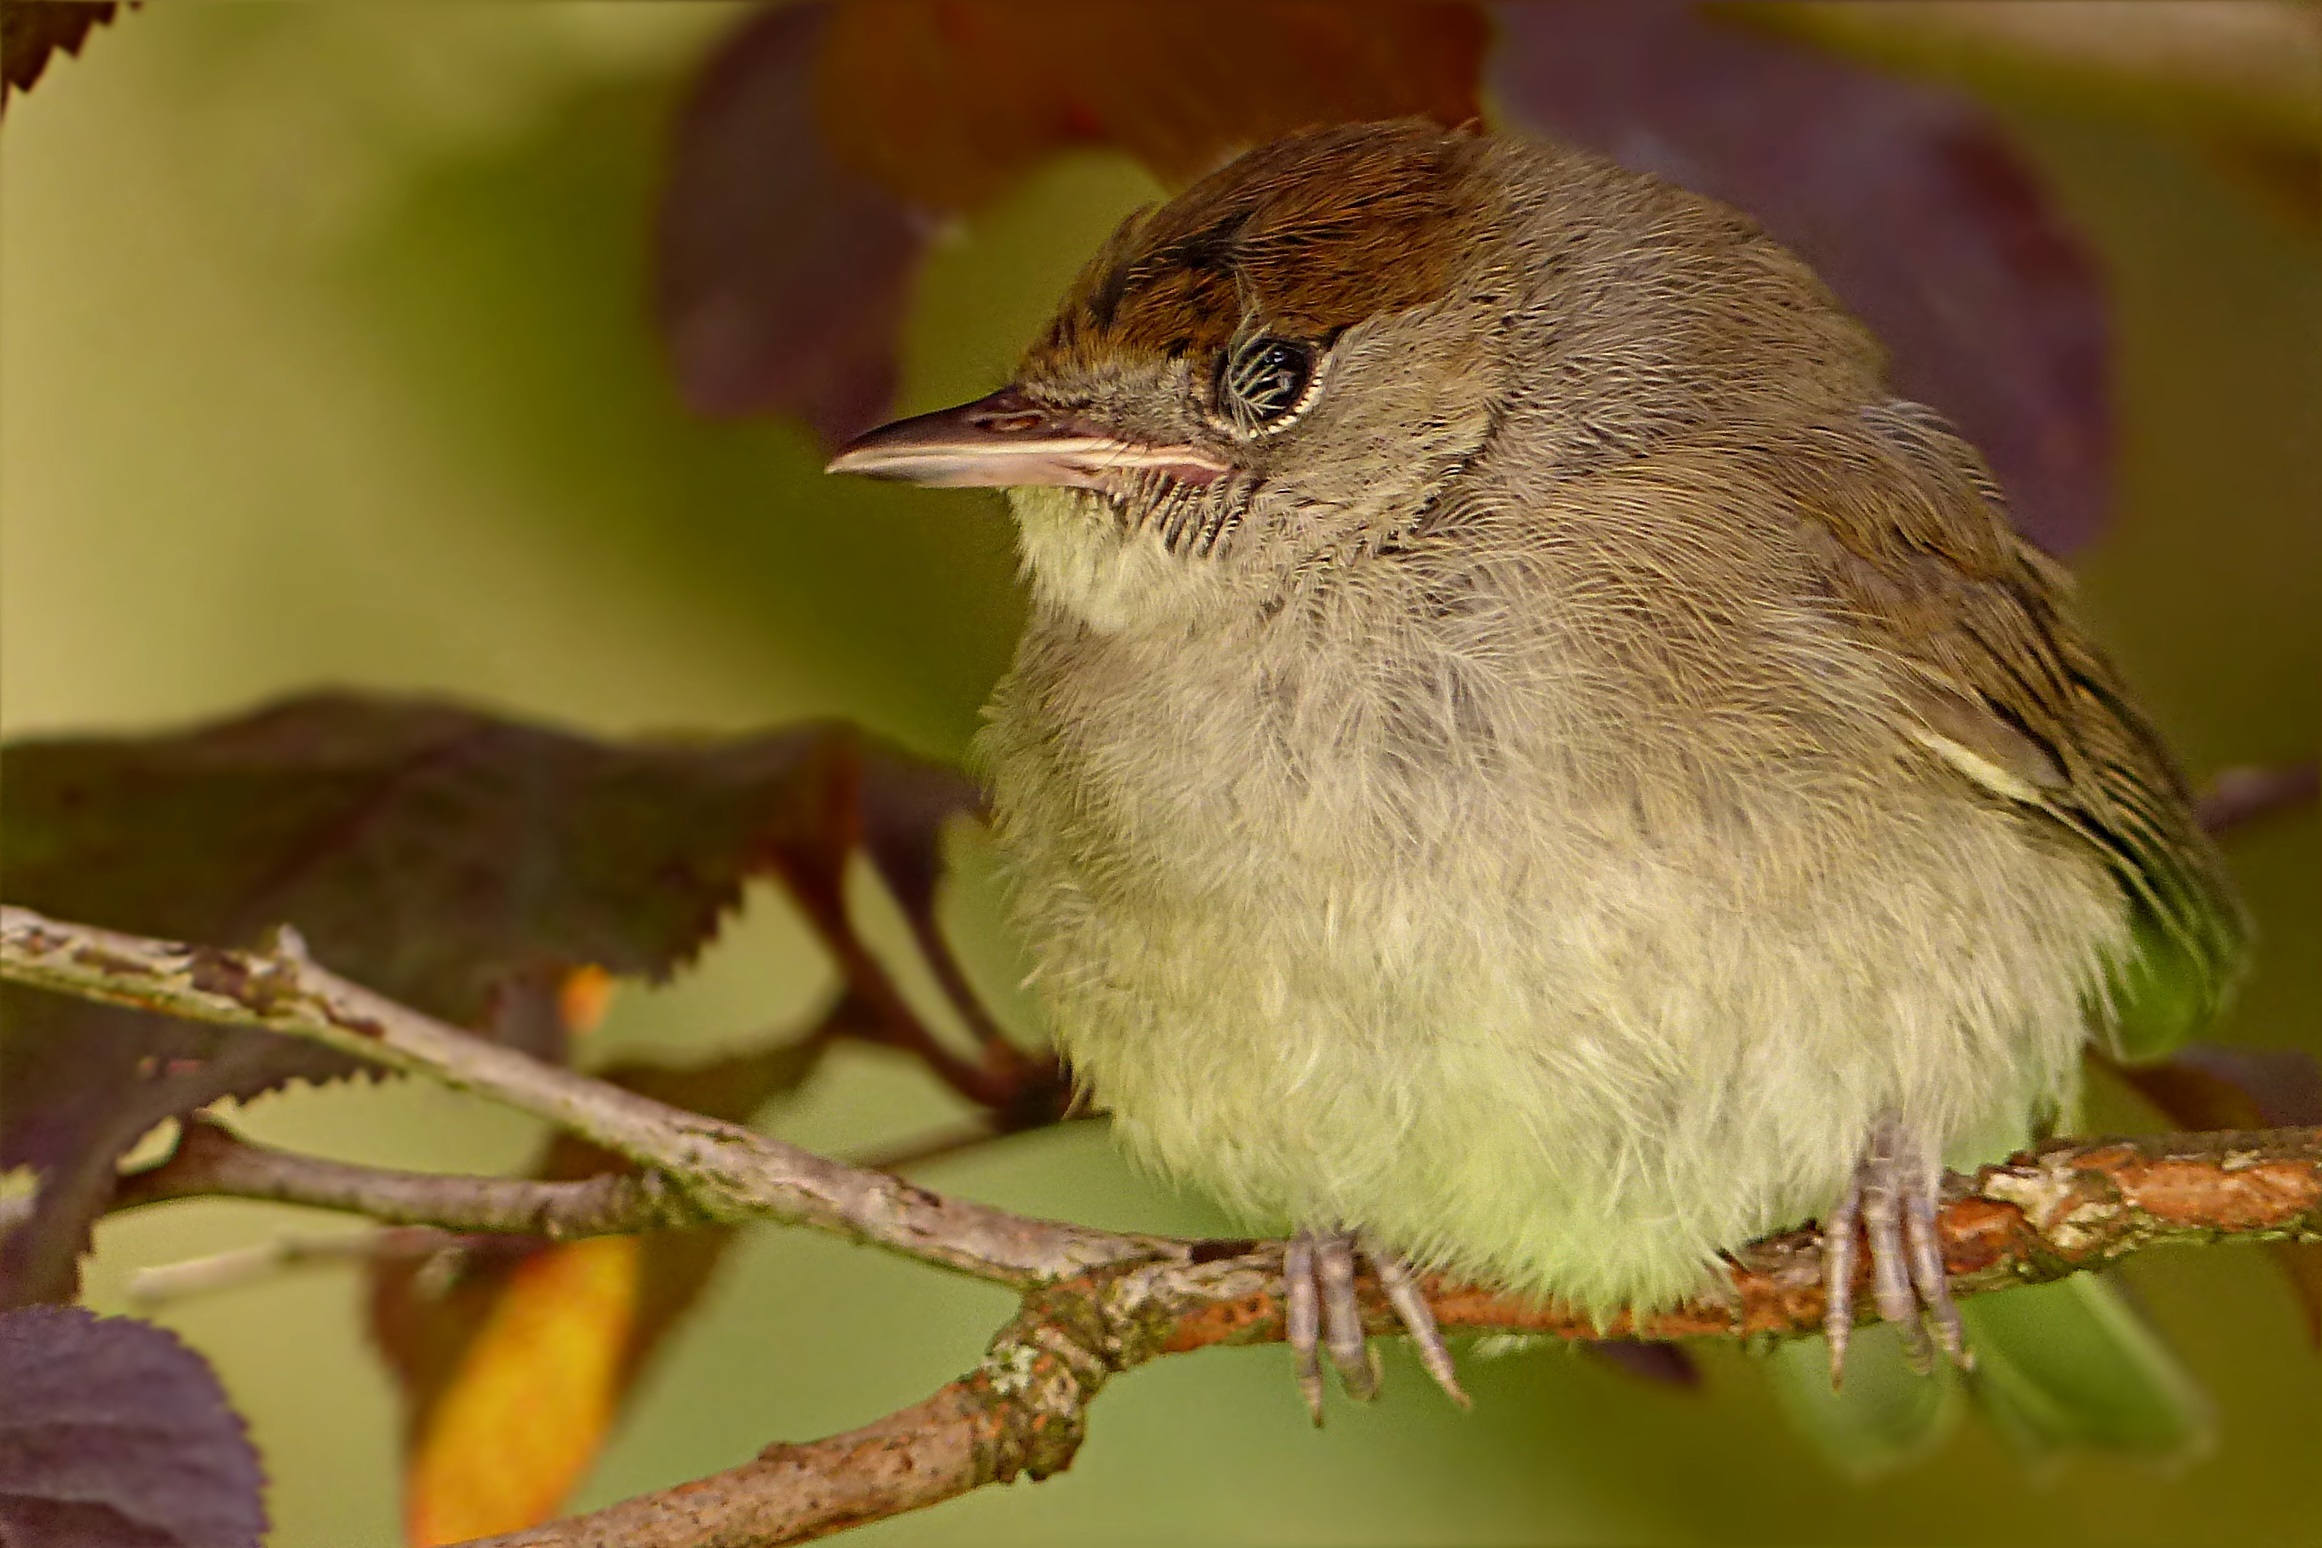
branch, bird, wildlife, young, beak, fauna, vertebrate, sparrow, finch, brambling, injury, wren, passer domesticus, house sparrow, feather in the eye, old world flycatcher, perching bird, emberizidae, nightingale, ortolan bunting